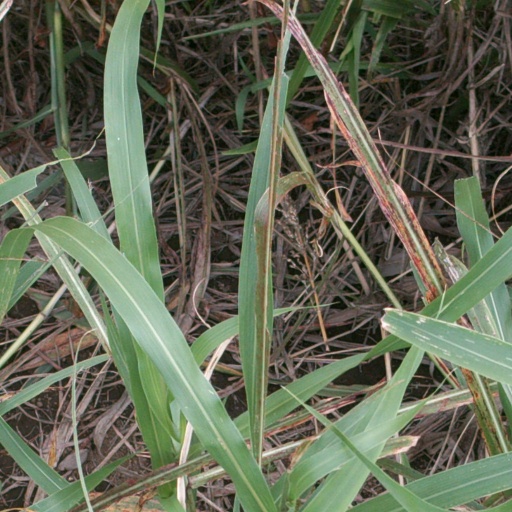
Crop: sorghum